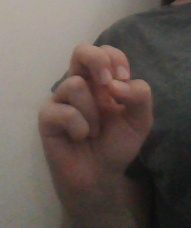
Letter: gaaf